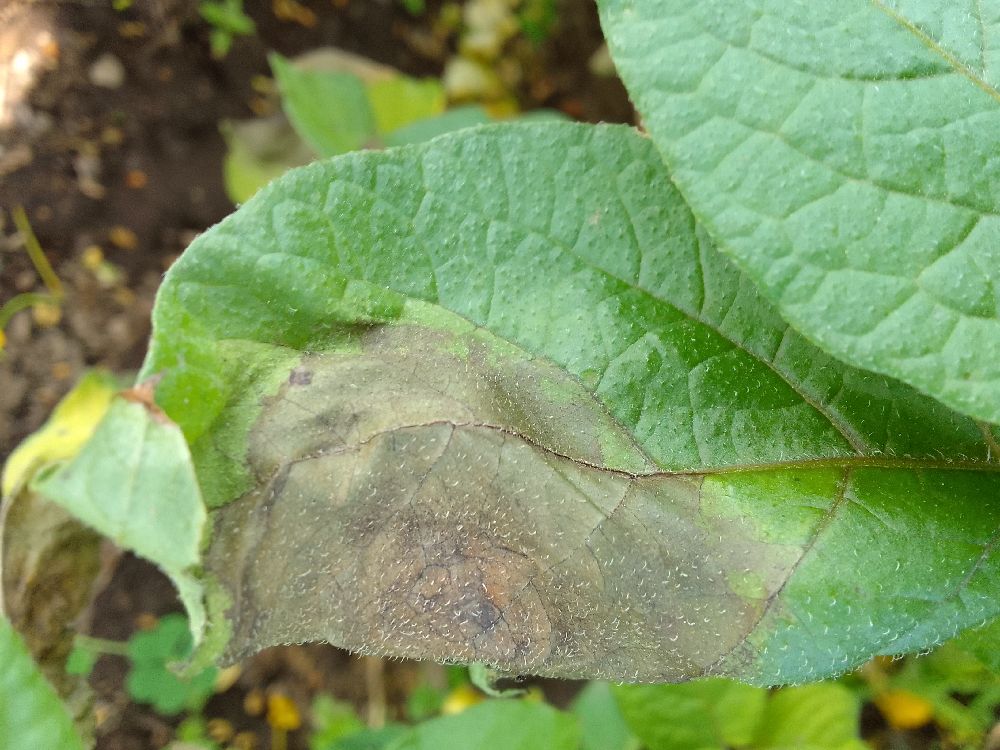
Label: Late blight